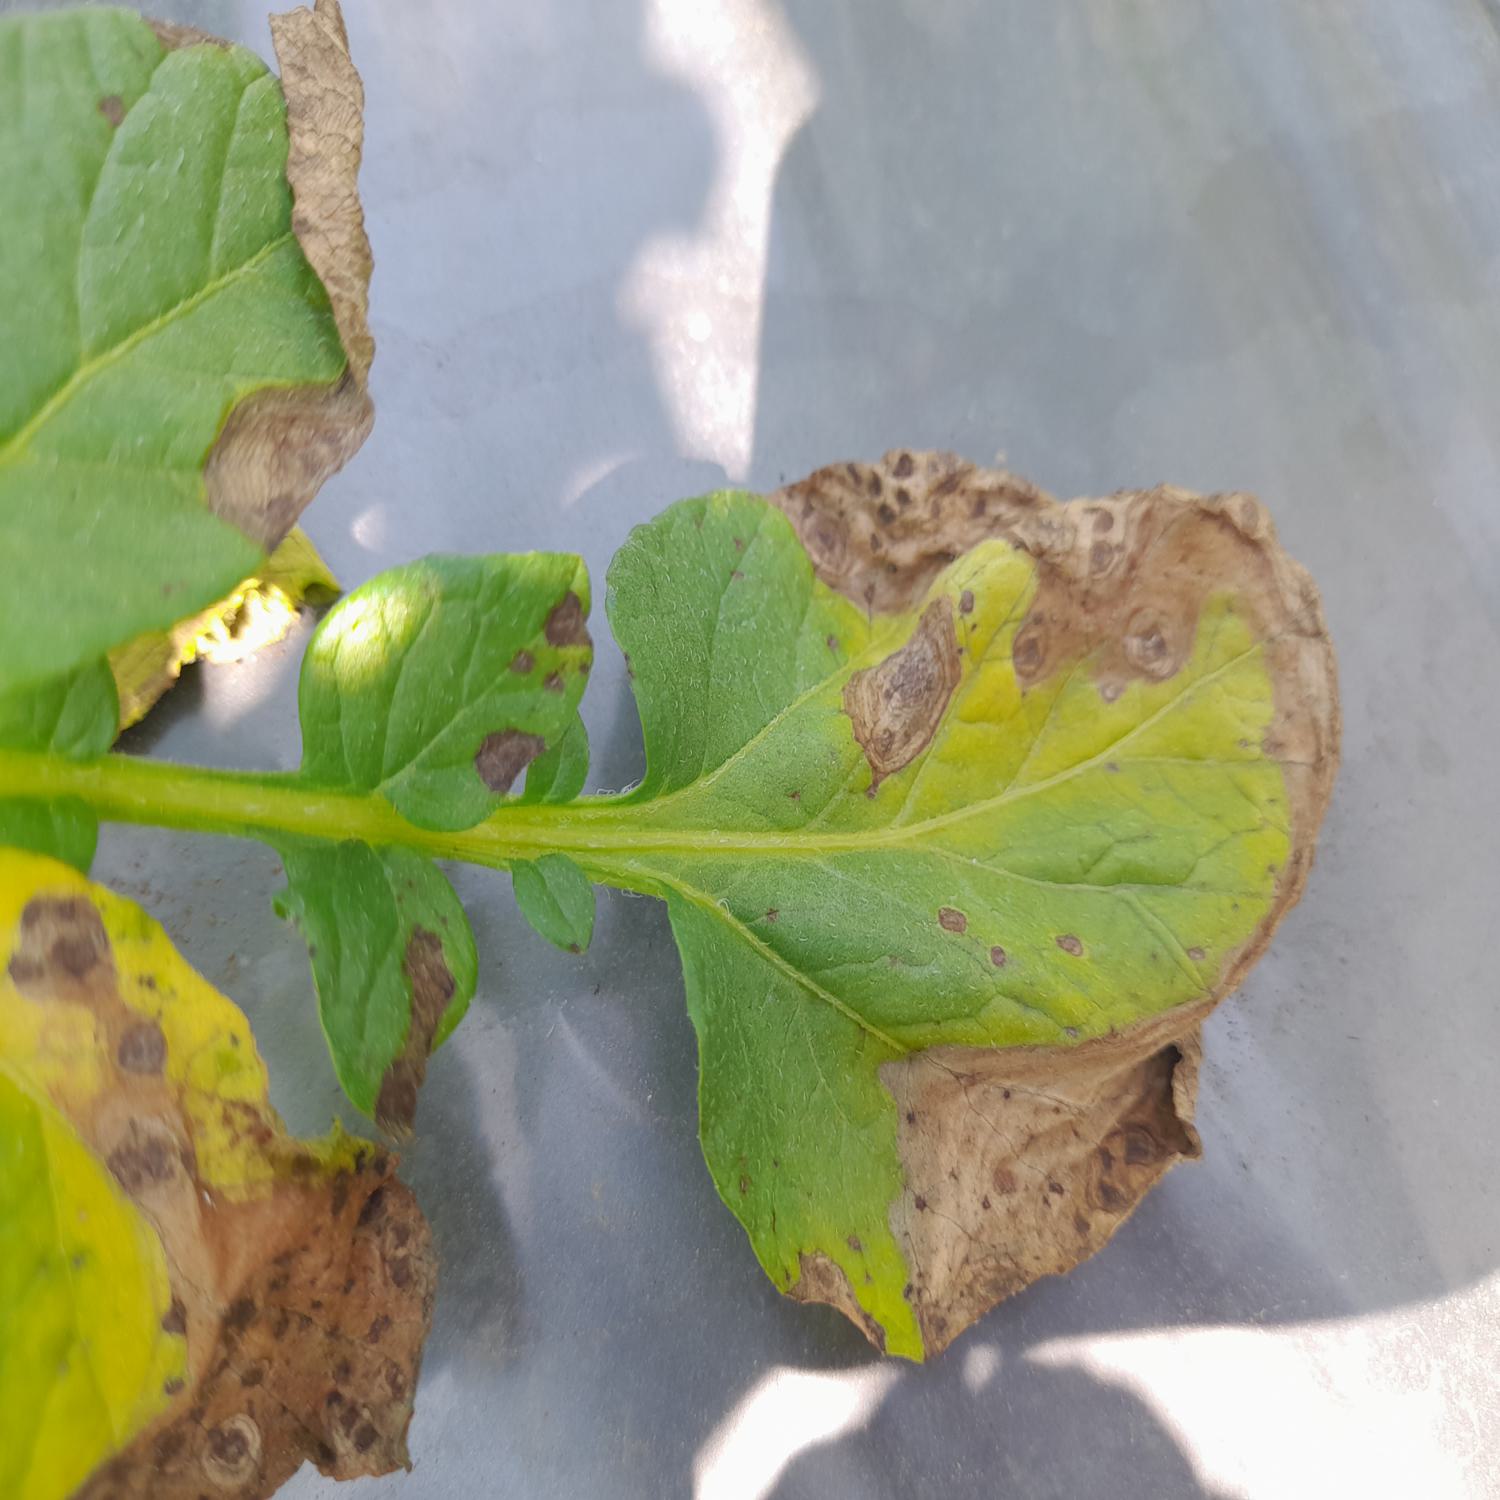
Label: Fungi